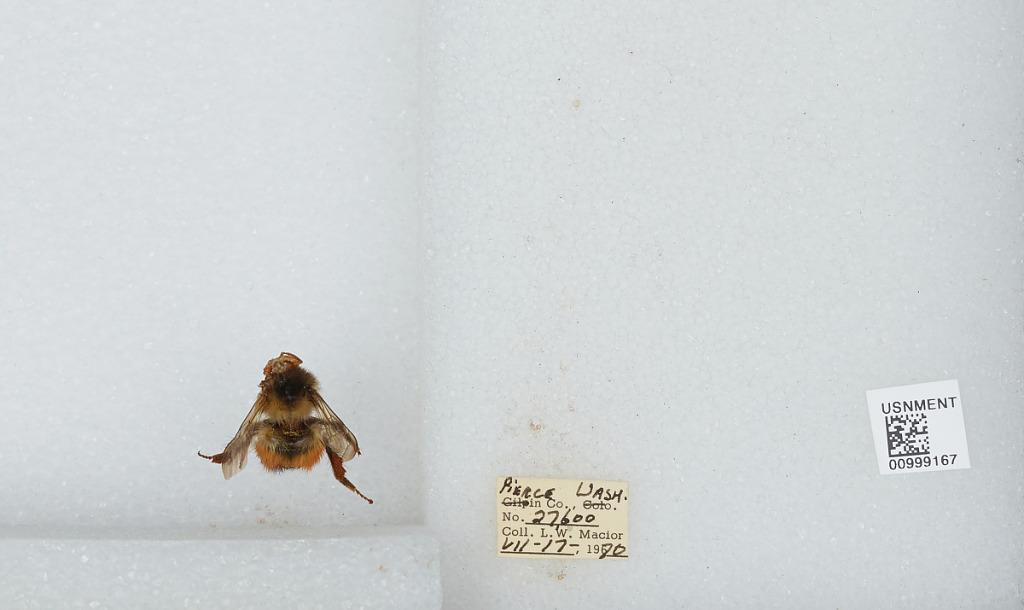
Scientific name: Bombus (Pyrobombus) melanopygus Nylander
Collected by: L. Macior
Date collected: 1970-7-17
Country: United States
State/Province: Washington
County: Pierce
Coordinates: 47.05, -122.12